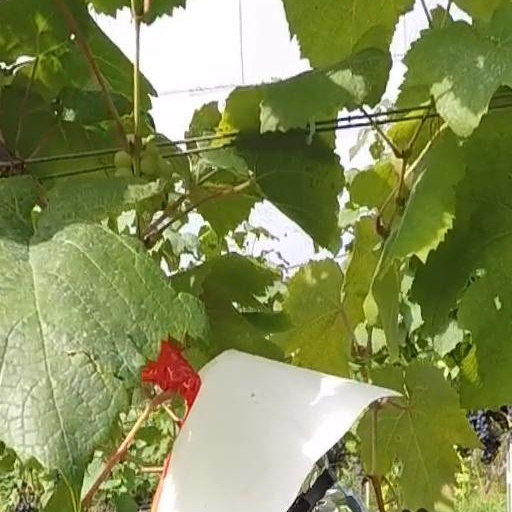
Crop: grape